Introduction to the Science of Hadith

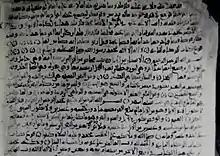
Sample of older Arabic text

(Ibn al-Ṣalāḥ's) Introduction to the Science of Hadith is a 13th-century book written by `Abd al-Raḥmān ibn `Uthmān al-Shahrazūrī, better known as Ibn al-Ṣalāḥ, which describes the Islamic discipline of the science of hadith, its terminology and the principles of biographical evaluation. A hadith is a recorded statement, action or approval of the Islamic prophet Muhammad which serves as the second source of legislature in Islamic law. The science of hadith that this work describes contains the principles with which a hadith specialist evaluates the authenticity of individual narrations.